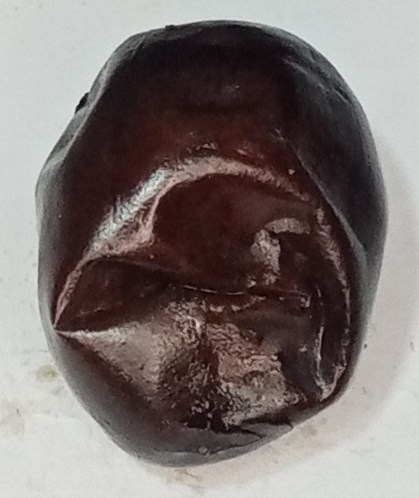
Variety: kupro
Size: large
Grade: grade-2